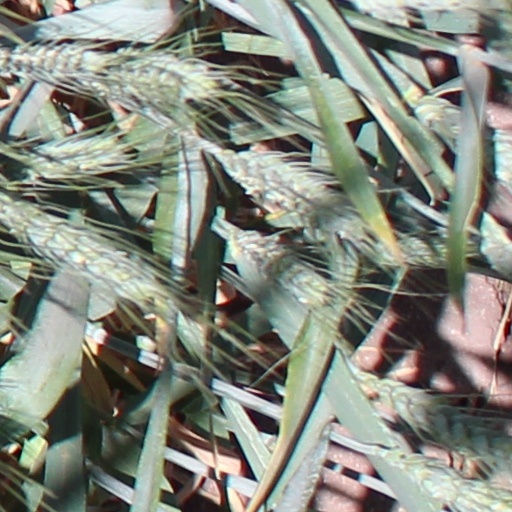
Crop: wheat